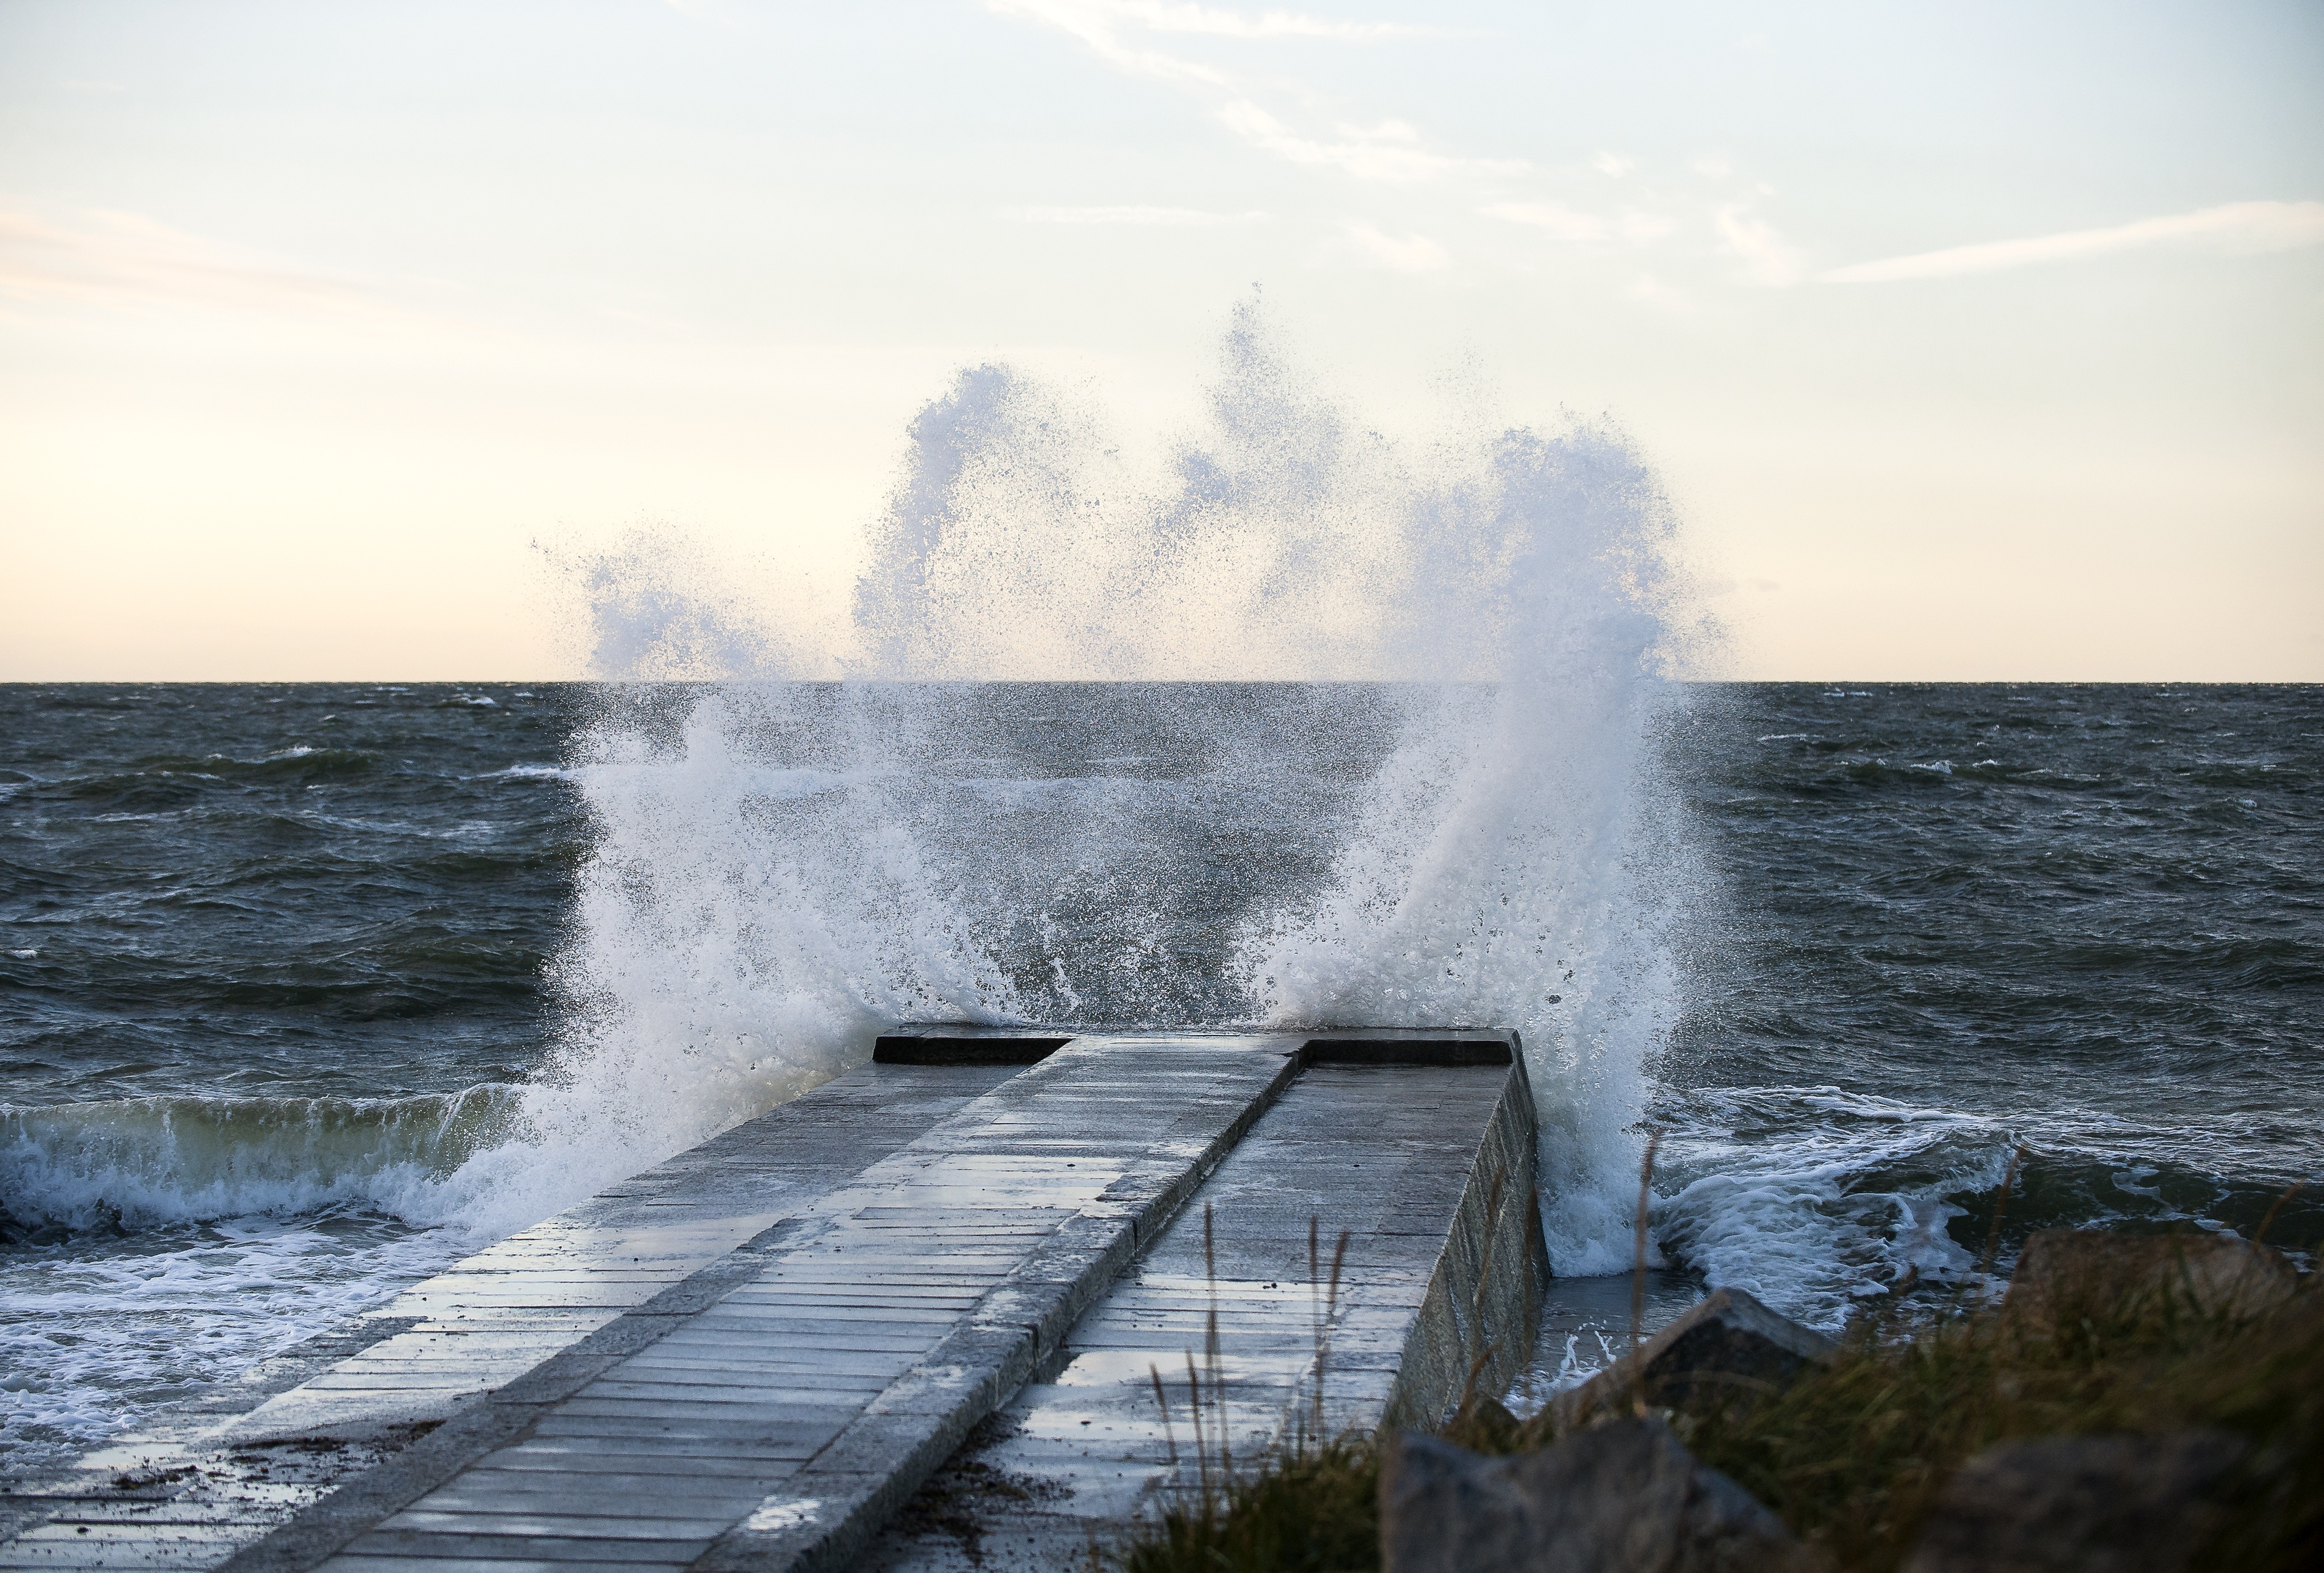
beach, sea, coast, water, nature, ocean, horizon, sunlight, morning, shore, wave, weather, holiday, blue, body of water, background, breakwater, water feature, forward, baltic sea, wave motion, atmospheric phenomenon, wind wave